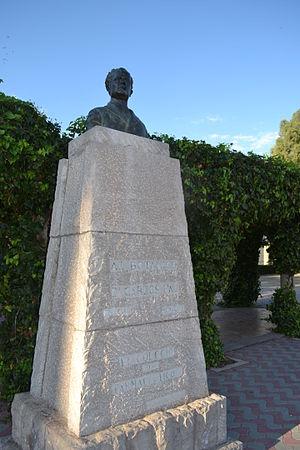
Segorbe, en castillan et officiellement, est une commune d'Espagne de la province de Castellón dans la Communauté valencienne. Elle est le chef-lieu de la comarque de l'Alto Palancia. Elle est située dans la zone à prédominance linguistique castillane.